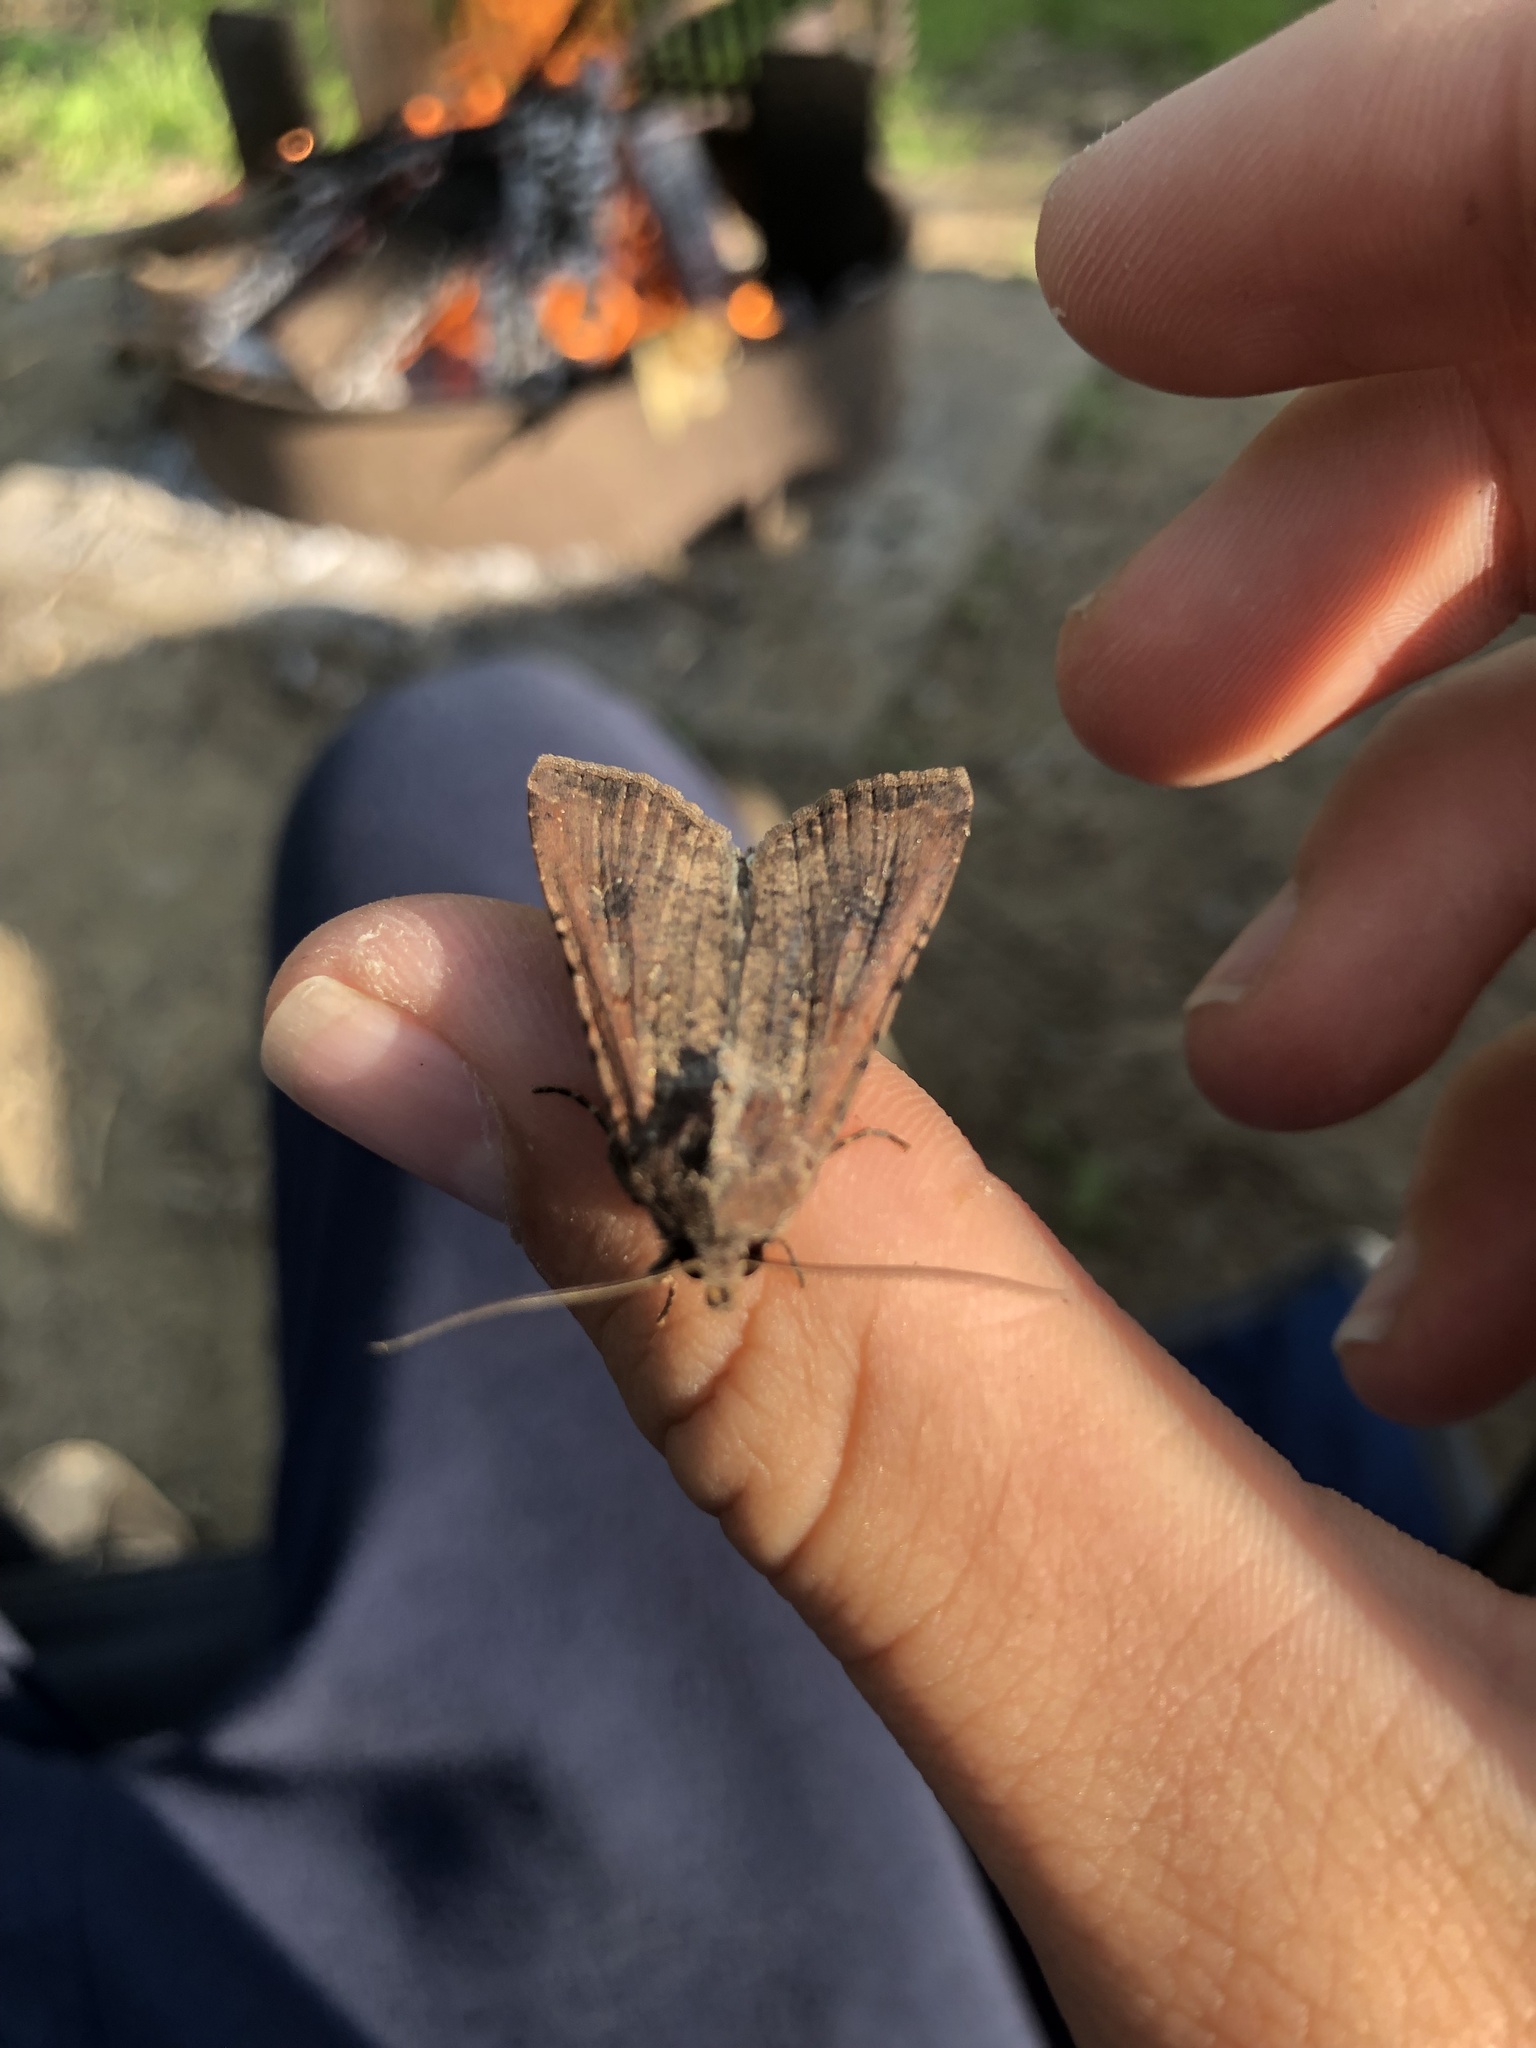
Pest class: cutworms